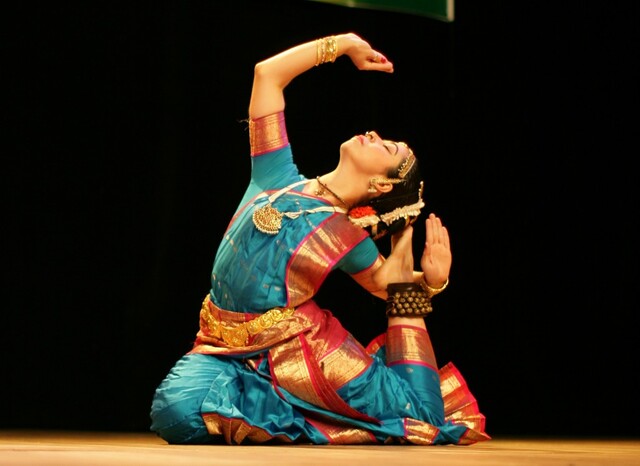
Dance form: kuchipudi